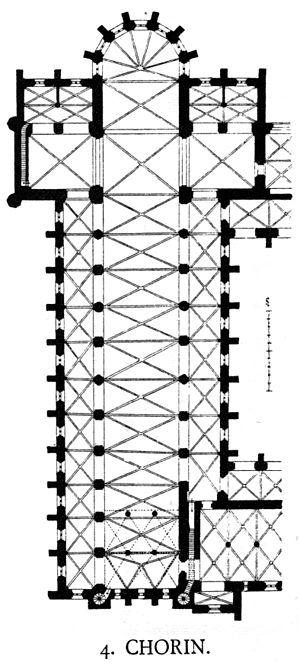
L’abbaye de Chorin est une ancienne abbaye cistercienne située en Allemagne près de la ville éponyme de Chorin, sur les rives de l'Amtssee, à environ six kilomètres au nord d'Eberswalde, dans l'arrondissement de Barnim, dans le land de Brandebourg, à 20 km de la frontière polonaise sur l'Oder. Le monastère a été fondé en 1258 par le Margrave d'Ascanie et sécularisé en 1542. Pendant sa période d'existence, le monastère a eu une profonde influence sur les Slaves, au-delà des frontières septentrionales des territoires contrôlés par la maison d'Ascanie. L'abbaye de Chorin est souvent citée comme un exemple typique du style gothique en brique. Elle est désormais classée monument historique et des concerts en tout genre y sont souvent organisés.